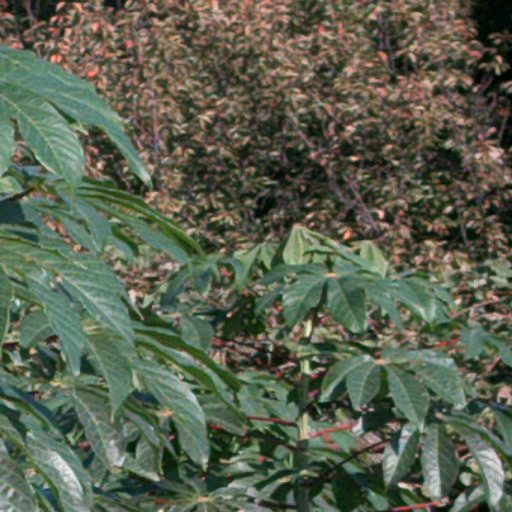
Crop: cassava